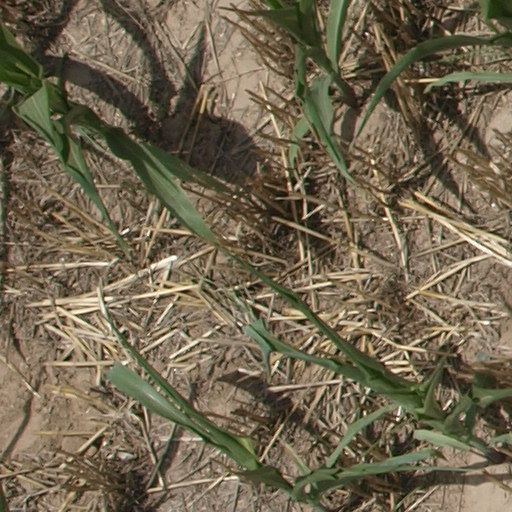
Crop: maize; corn